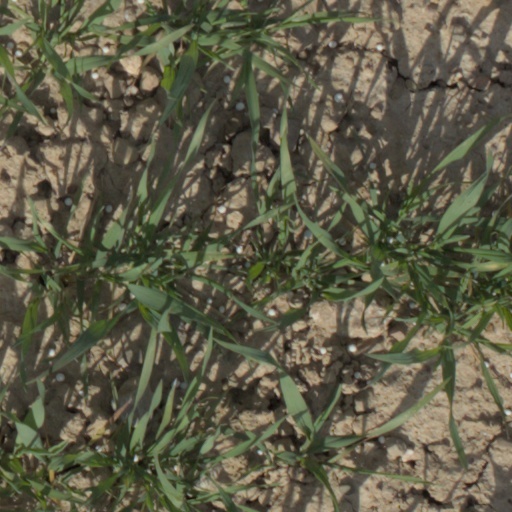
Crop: wheat